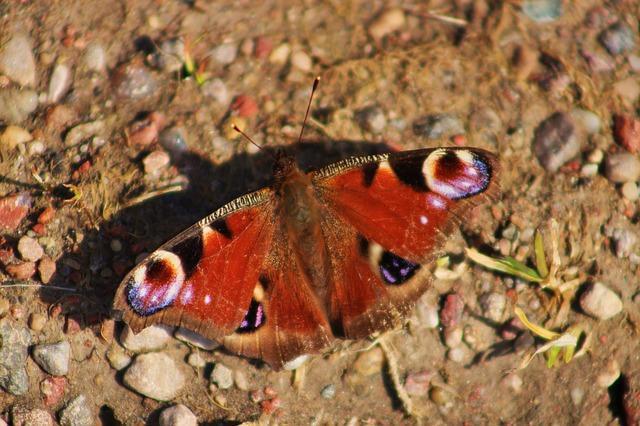
butterfly